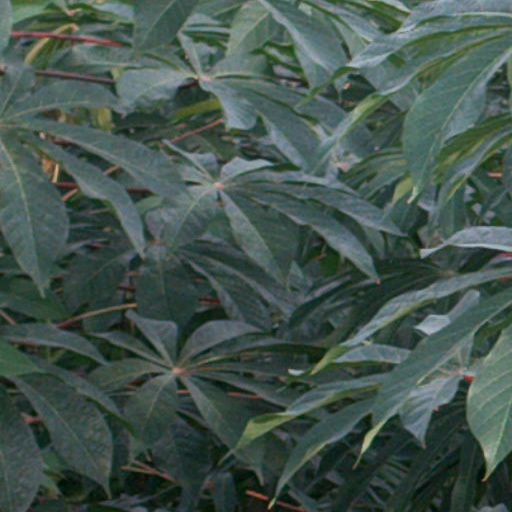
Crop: cassava